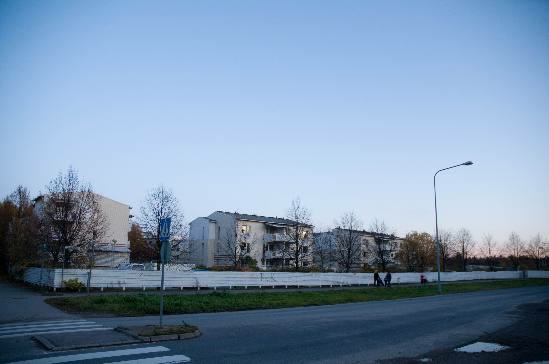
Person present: No